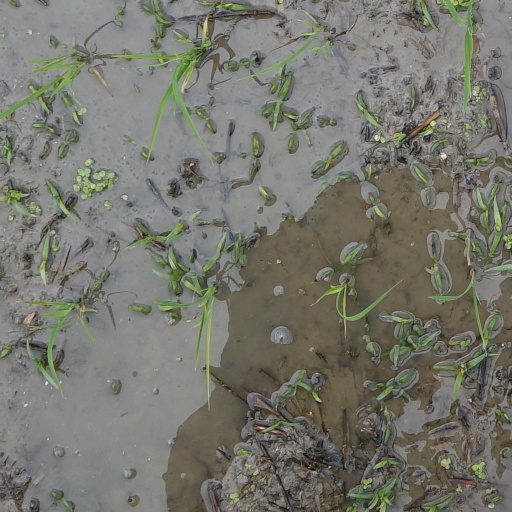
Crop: rice